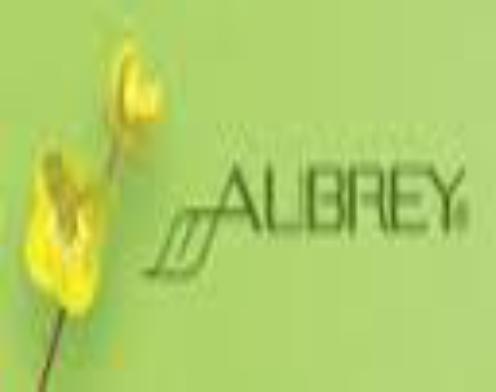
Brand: Aubrey Organics
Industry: Necessities